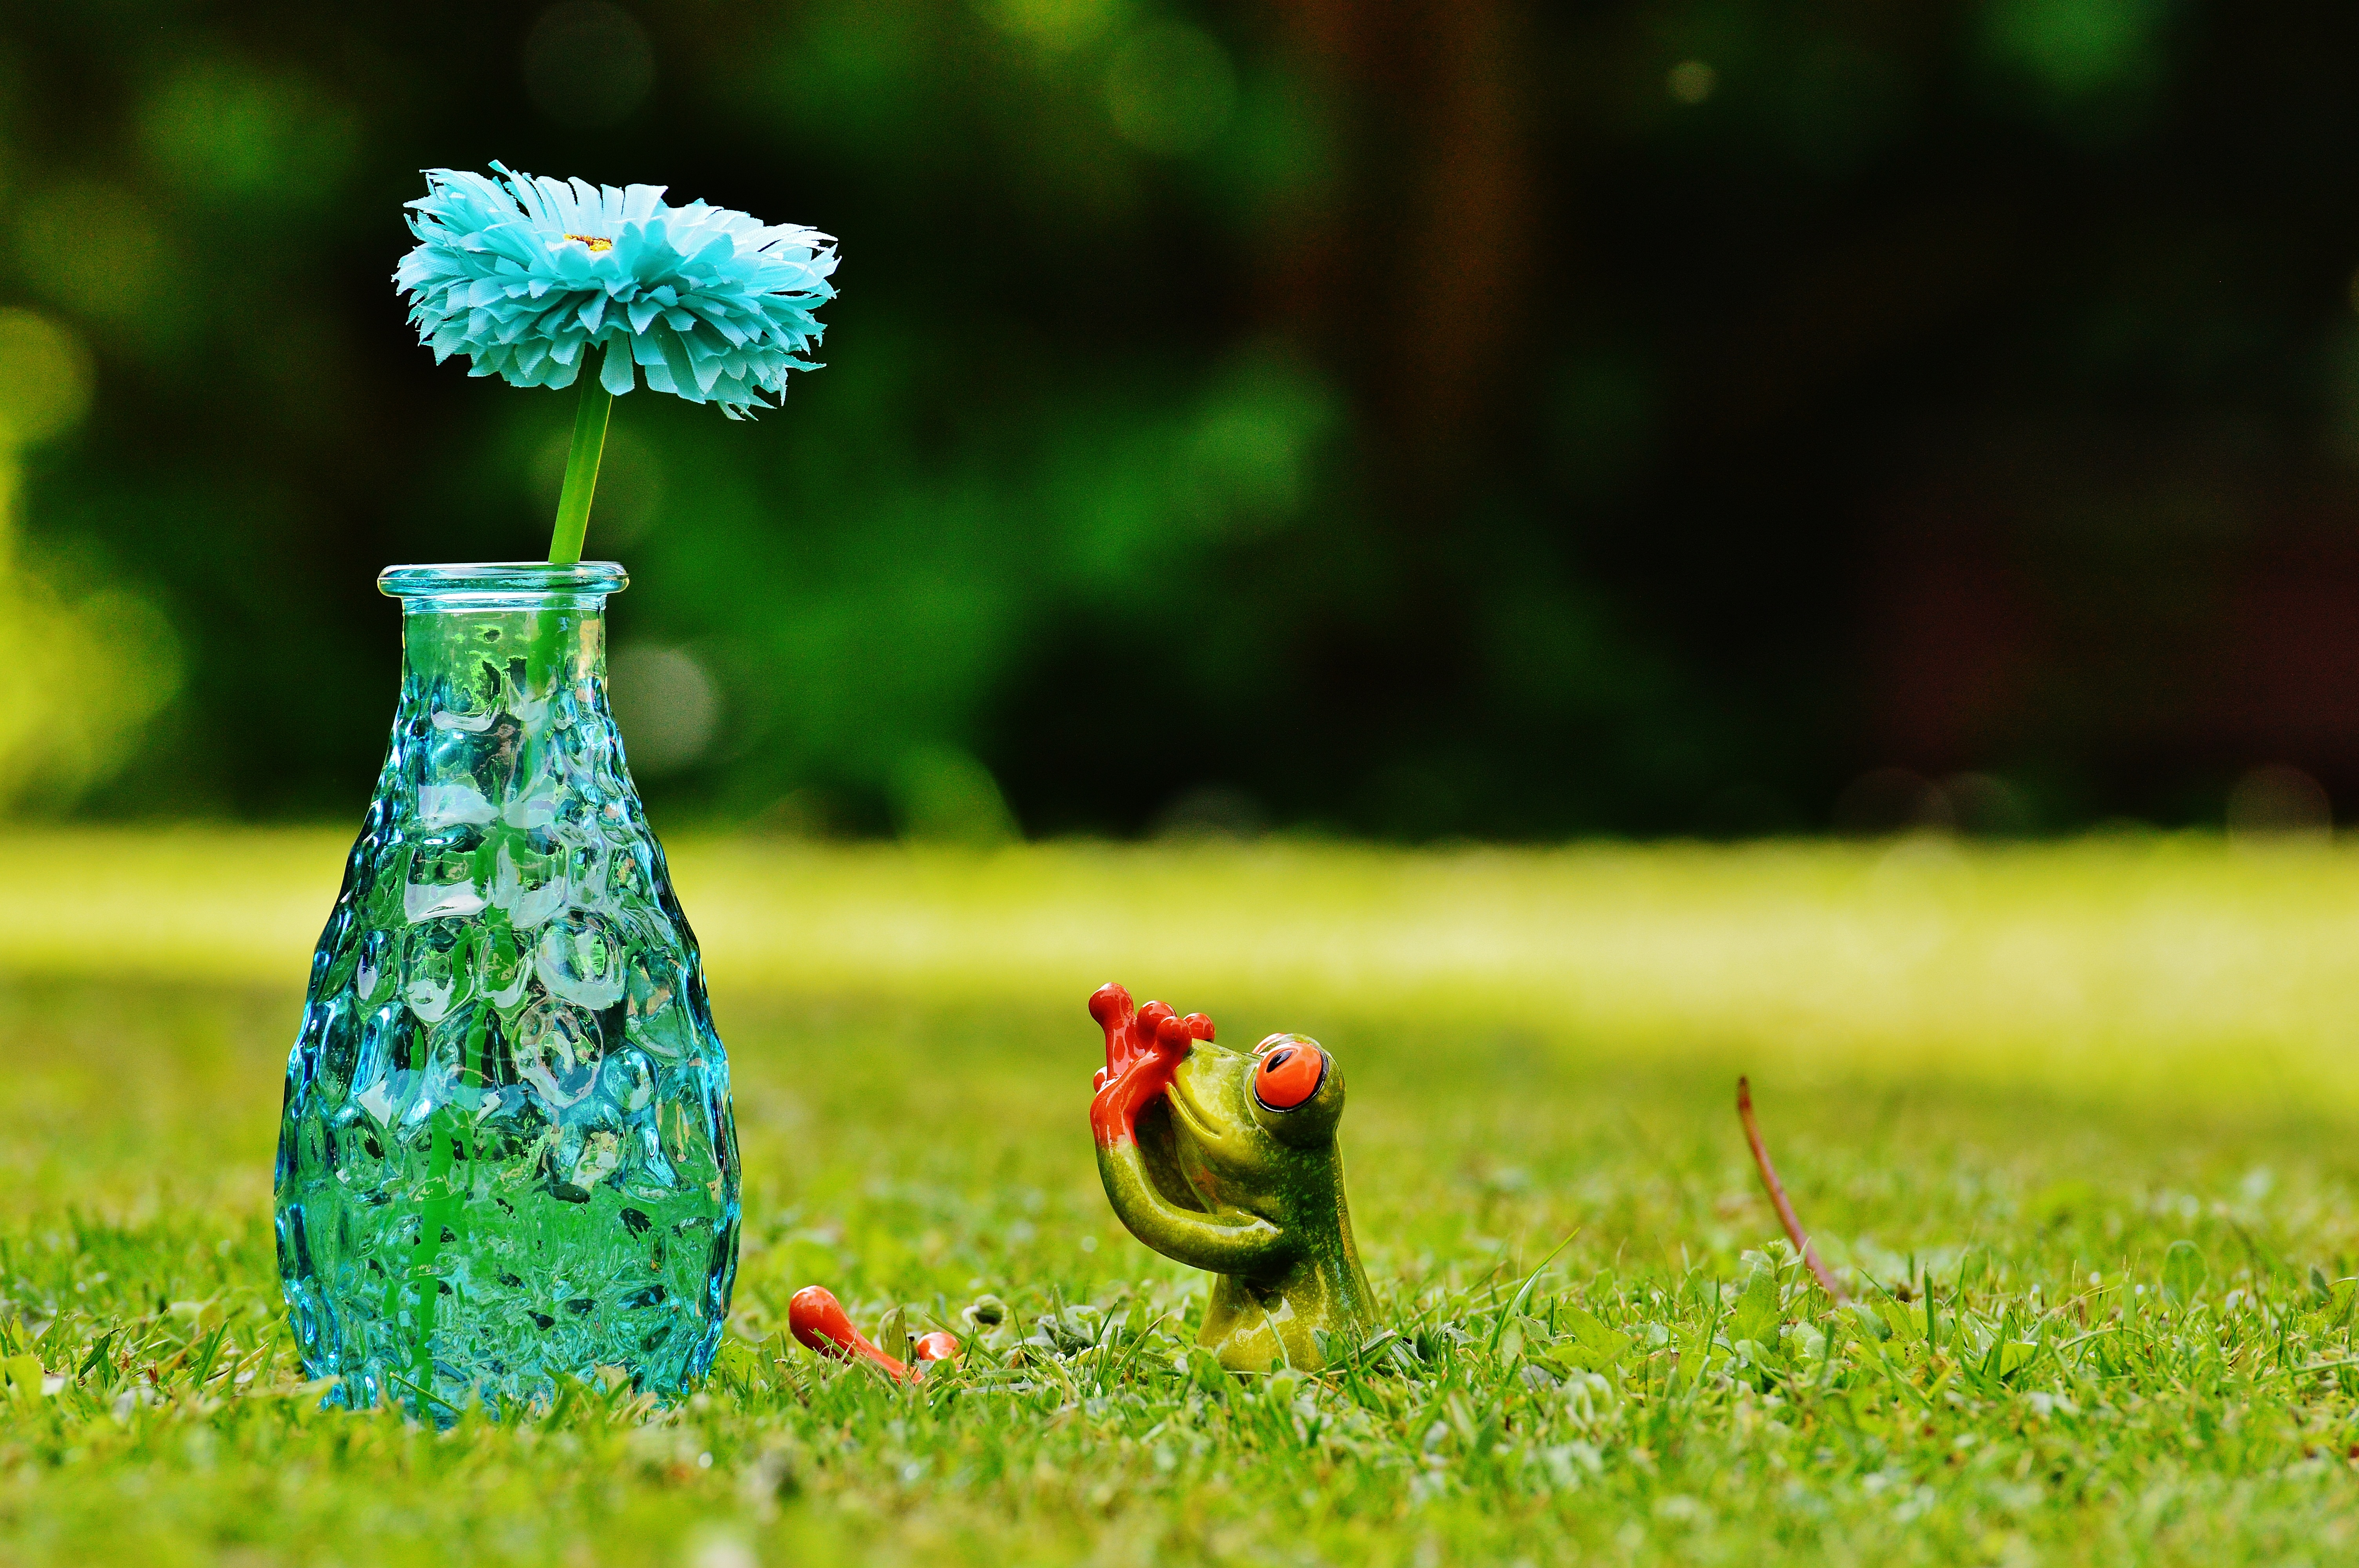
nature, grass, bird, lawn, meadow, sweet, leaf, flower, cute, vase, green, frog, flora, funny, macro photography